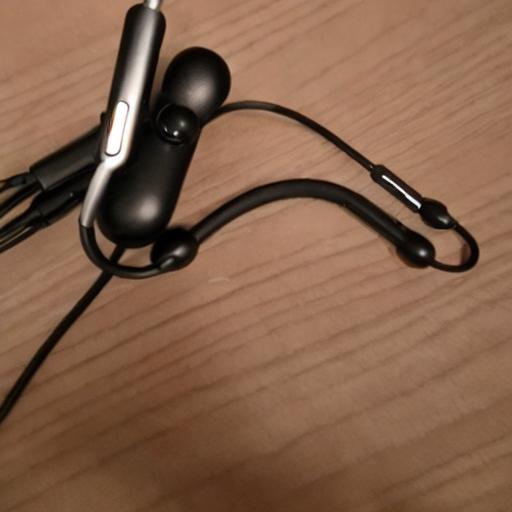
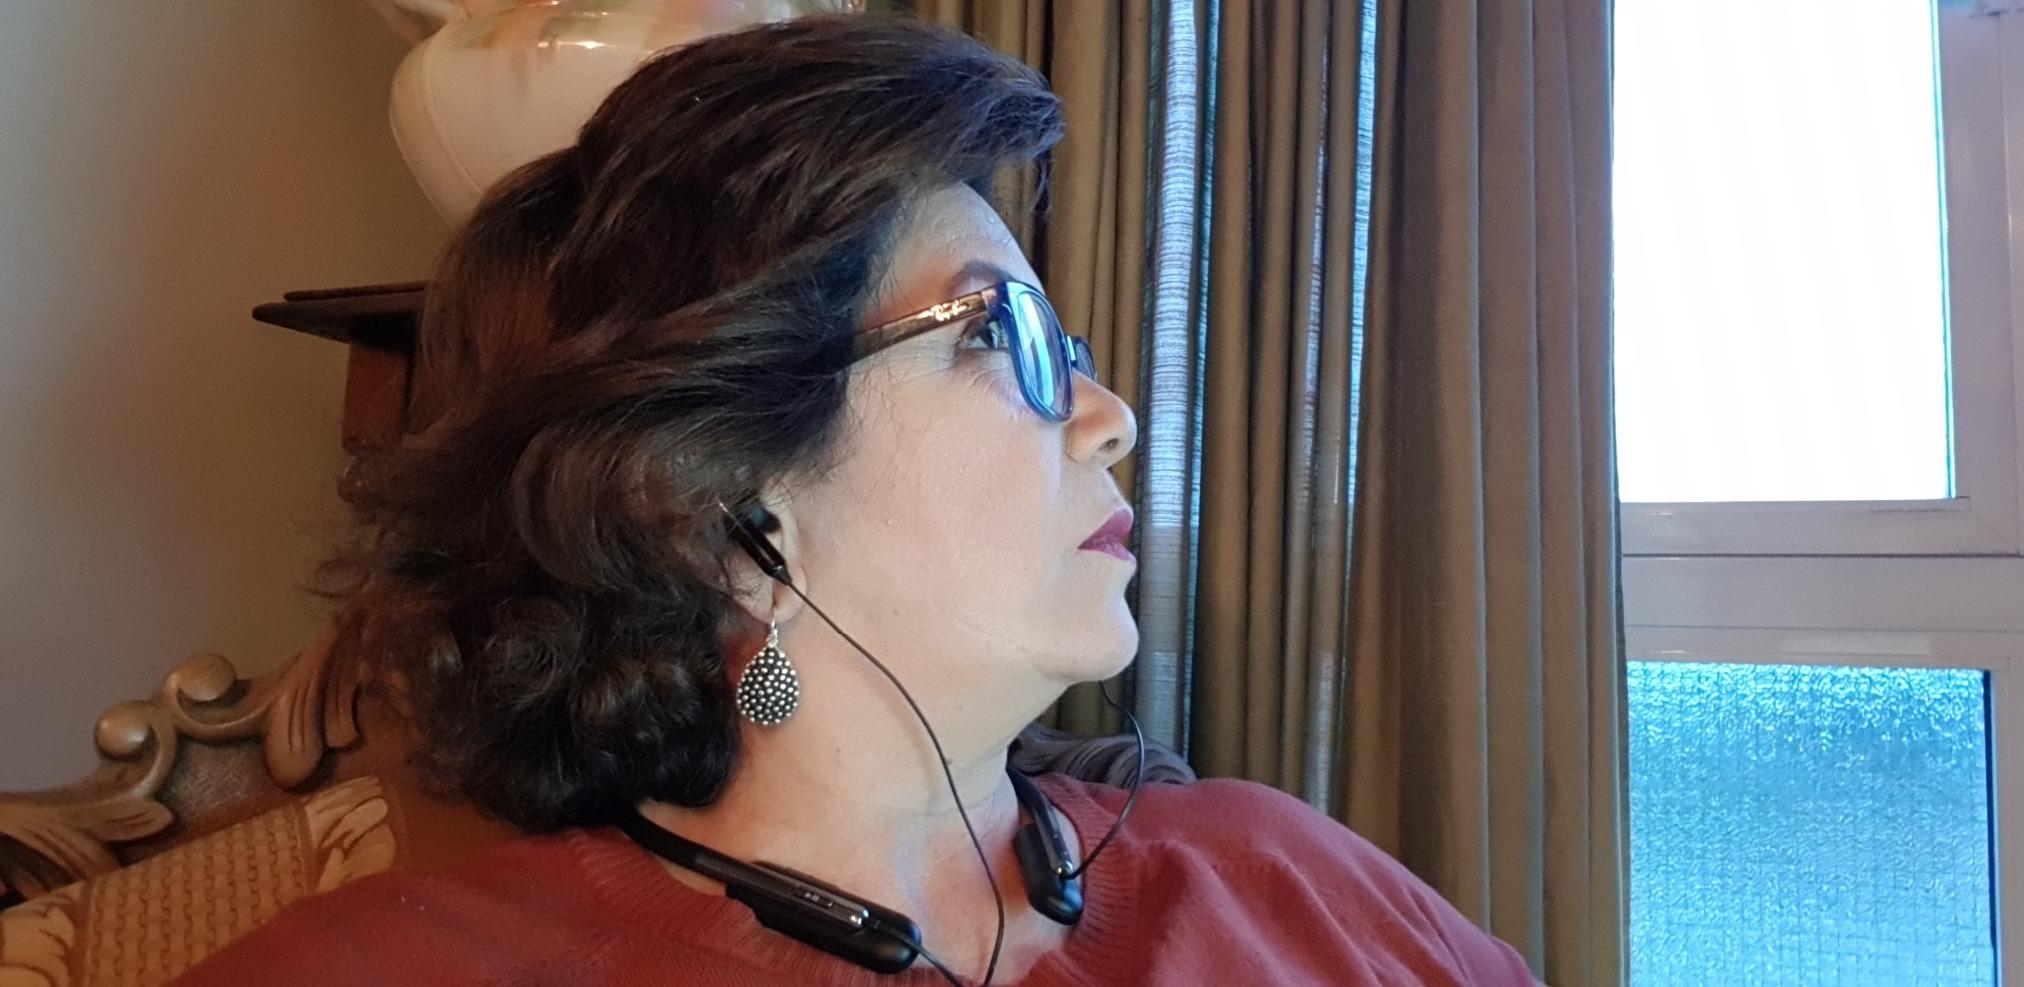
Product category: headphones
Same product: no